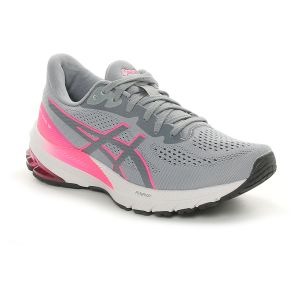
Asics Gt-1000 12 Donna Grigio   Sconto 30%
Prezzo: 91,00 €